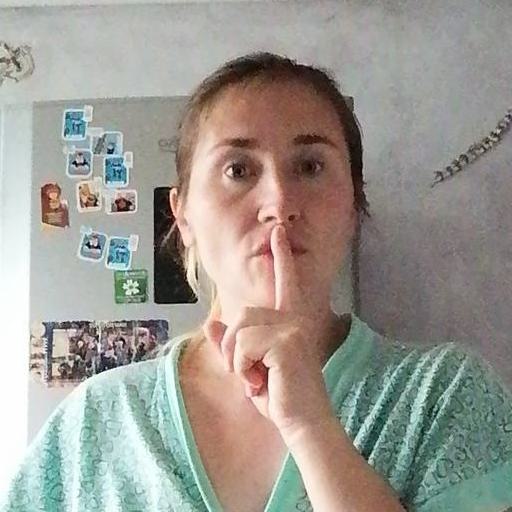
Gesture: mute